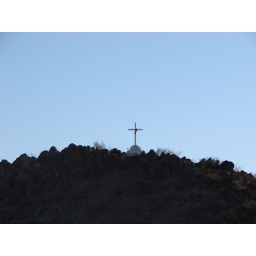
cross at top of hill by grotto